I'll Get Back to Kandara

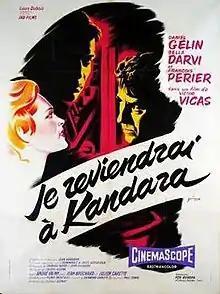

I'll Get Back to Kandara (French: Je reviendrai à Kandara) is a 1956 French drama film directed by Victor Vicas and starring François Périer, Daniel Gélin and Bella Darvi. It is an adaptation from the 1955 novel by French writer Jean Hougron.